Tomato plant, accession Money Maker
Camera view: vertical (180 deg); turntable rotation: 0 degrees
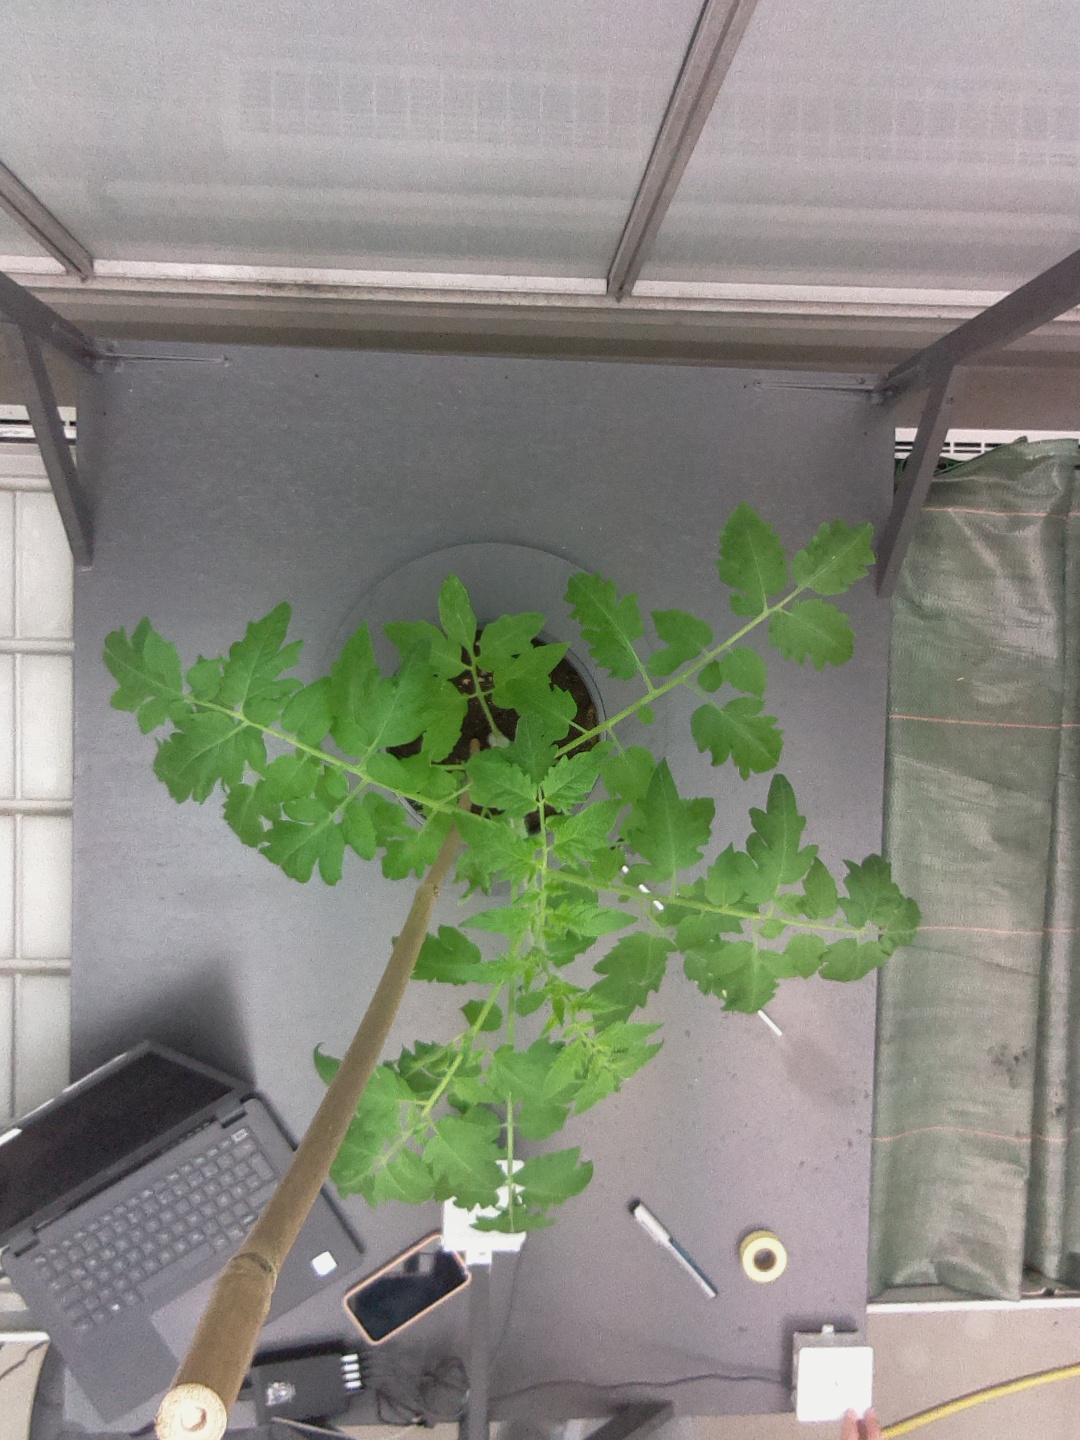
BBCH growth stage 14: 8 of true leaves visible